U3 (Berlin U-Bahn)

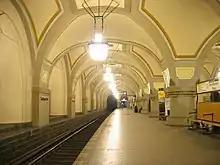
Cathedral-like Heidelberger Platz station

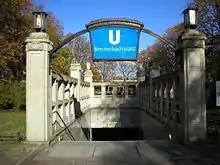
Entrance to the Breitenbachplatz station

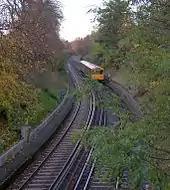
The southern section of the line lies in a cutting

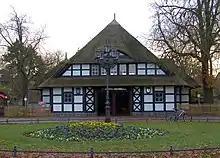
Entrance building of Dahlem-Dorf station

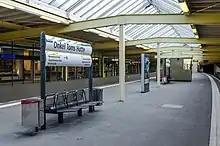
Platform of Onkel Toms Hütte station with shopping arcades on the right and left

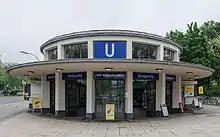
The very functional entrance building of Krumme Lanke station

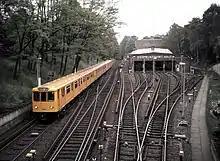
Train already signposted for its return journey (consisting of A3L, A3L still with decorative strips, A3) passes the Krumme Lanke depot, 1987

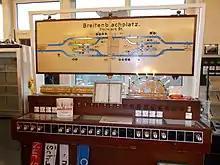
Old control panel of the signal box at Breitenbachplatz station in the Berlin U-Bahn Museum

The U3 currently starts at Warschauer Straße. From there it runs together with the U1 on its line to Wittenbergplatz. Under Tauentzienstraße it turns in a tight right-angle curve to the southwest and follows the streets of Nürnberger Straße and Spichernstraße to Spichernstraße station (interchange station to the U9) at the intersection with Bundesallee. It then follows Hohenzollerndamm to Fehrbelliner Platz, which provides interchange with the U7, and continues south under Barstrasse. Below street level, the U3 crosses the Fennsee (lake) in Volkspark Wilmersdorf (park) on a two-level bridge. Beyond the A 100 and after passing under the Ringbahn at Heidelberger Platz it follows the streets of Aßmannshauser Straße, Rüdesheimer Straße and Schorlemerallee and leaves the tunnel immediately before Podbielskiallee station. From there, the U3 continues in a cutting next to Archivstrasse and later Brümmerstrasse. Passing behind Freie Universität (Thielplatz), it turns due west. The last section runs south of the streets of Saargemünder Straße and Argentinische Allee. The U3 terminates at Krumme Lanke station, named after a nearby lake, at the intersection of Fischerhüttenstraße and Argentinische Allee.